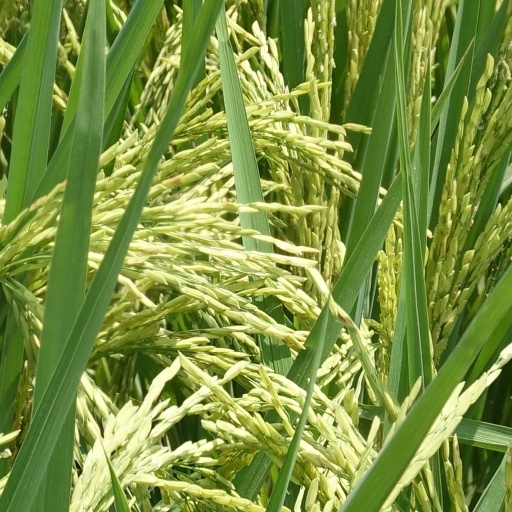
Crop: rice